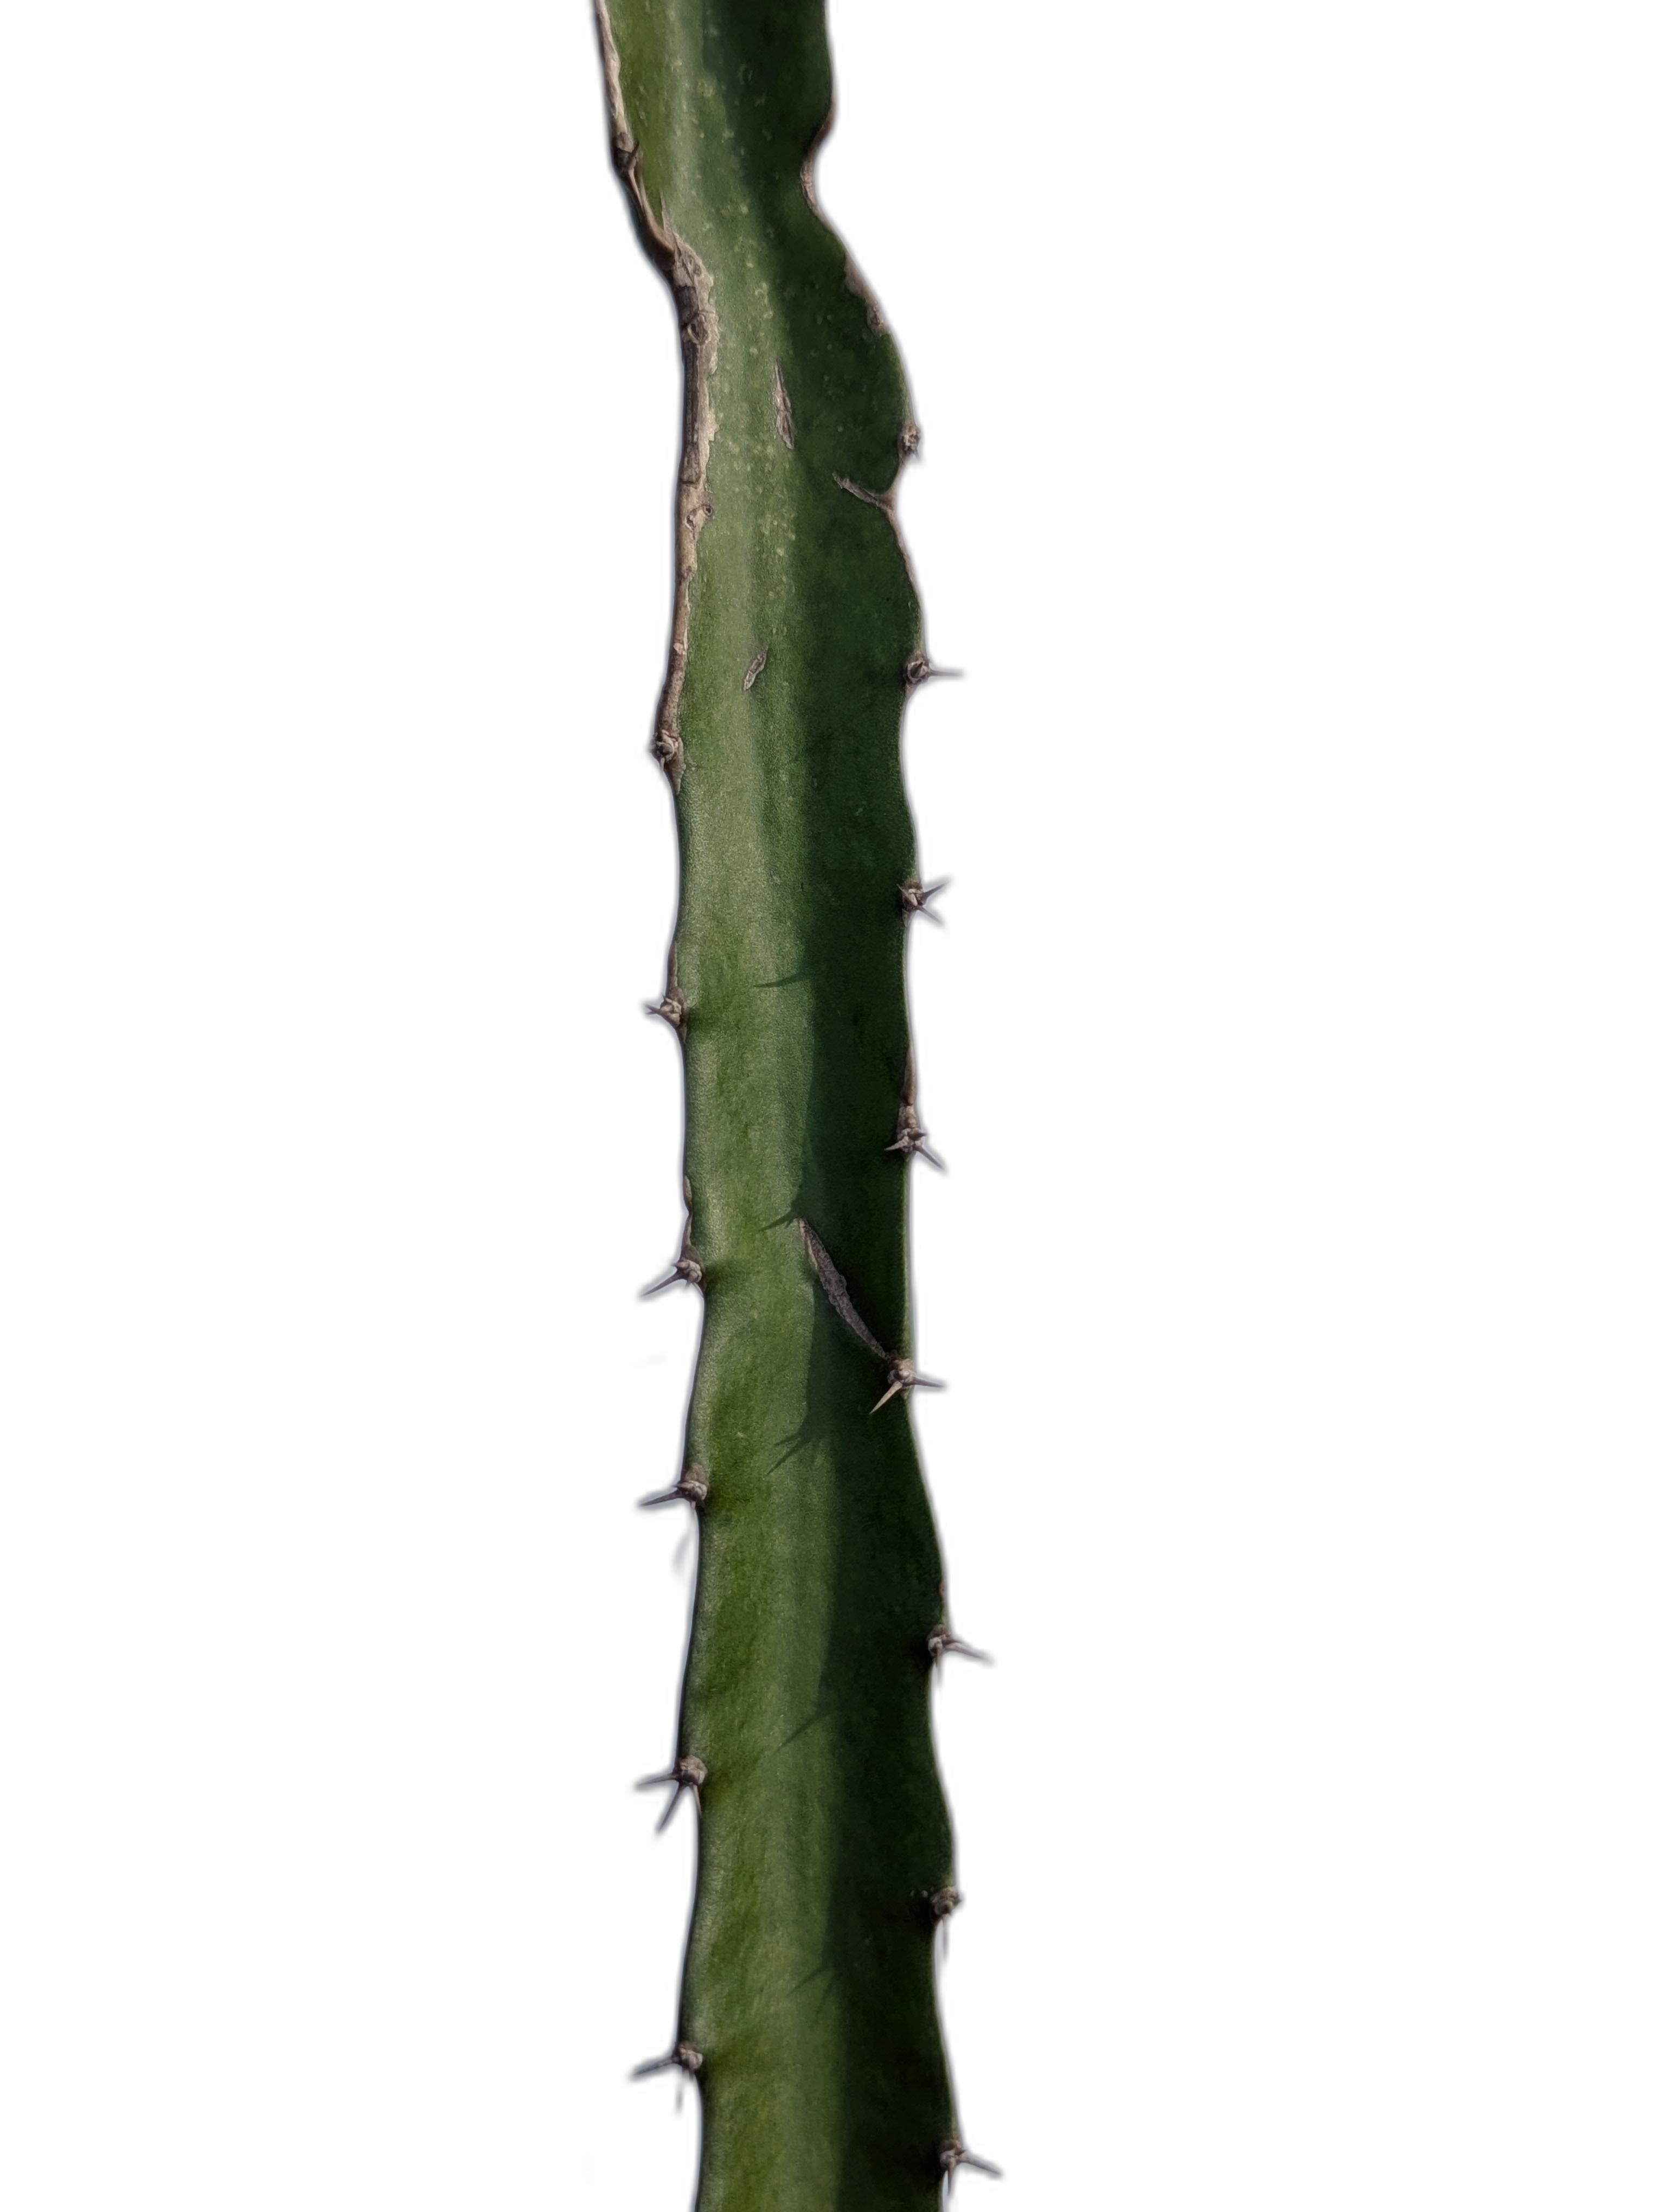
Label: Good leaf